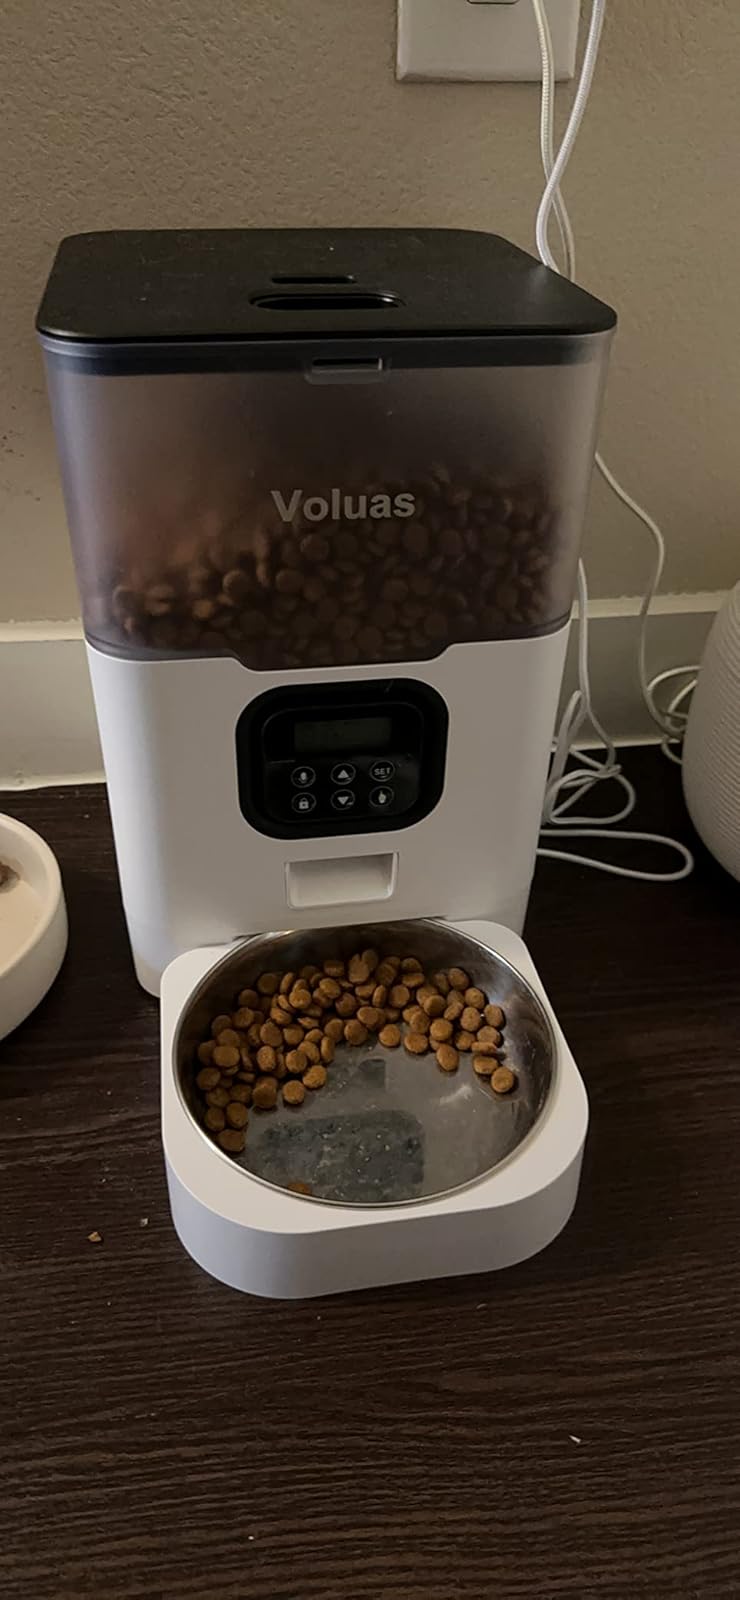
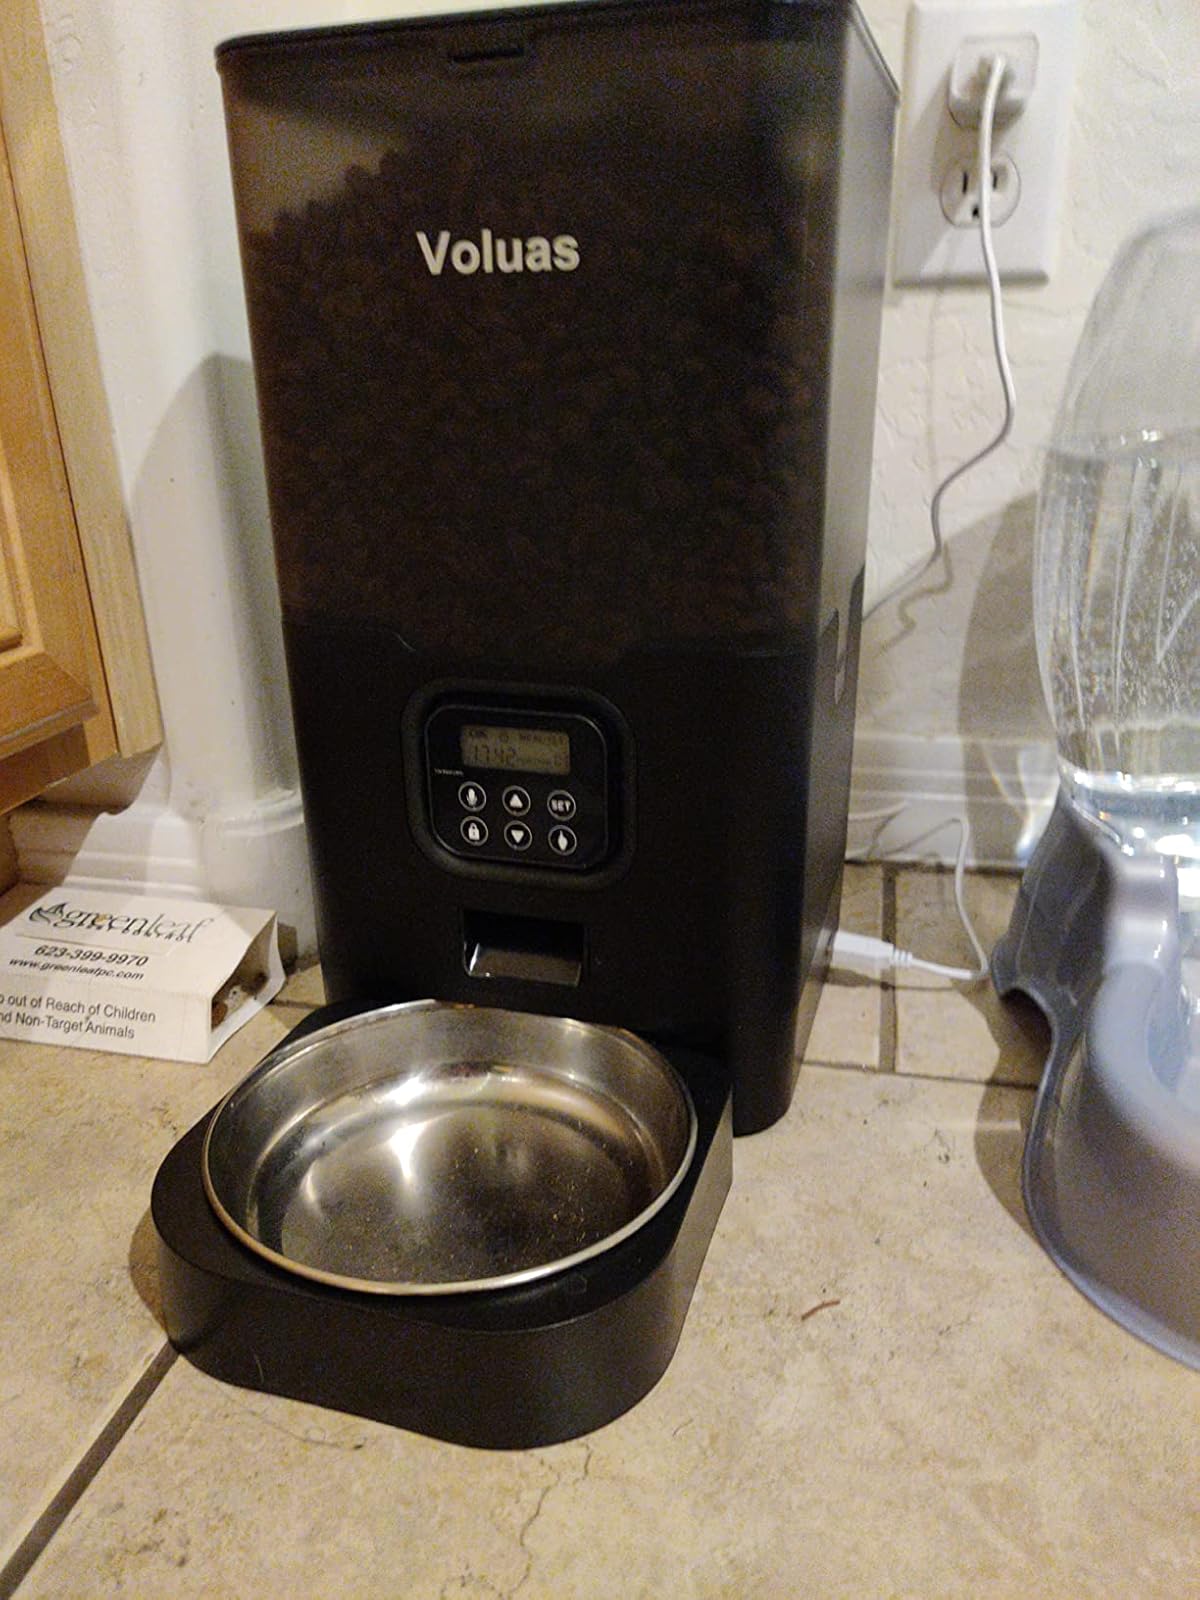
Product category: items_feeder
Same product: no